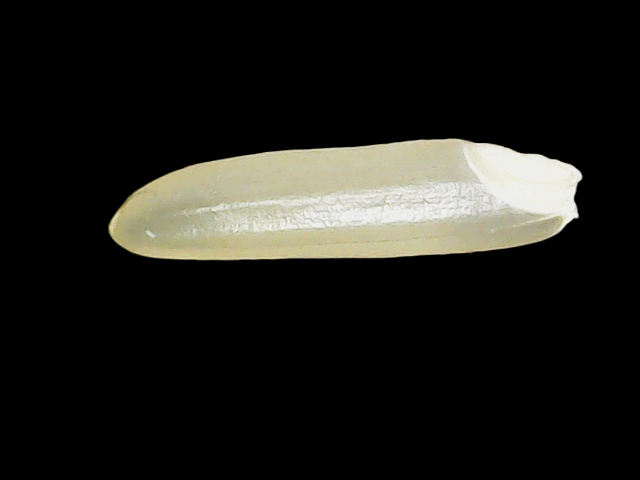
Rice variety: Binadhan25